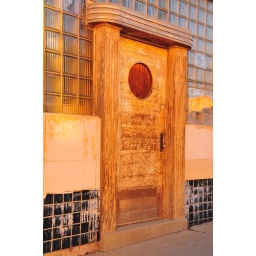
Side door to what appears to be a bar in Silver City, NM